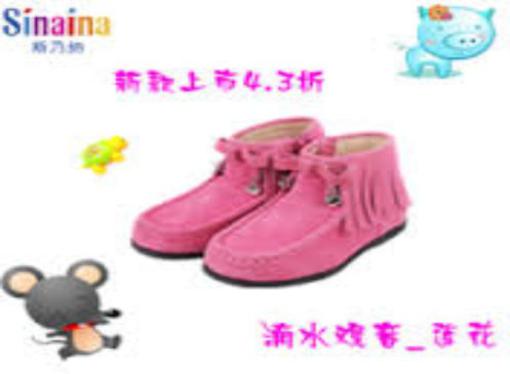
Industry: Clothes